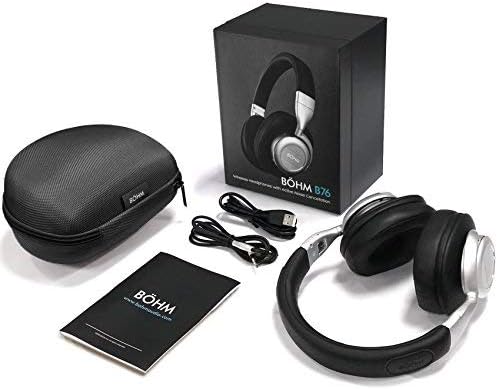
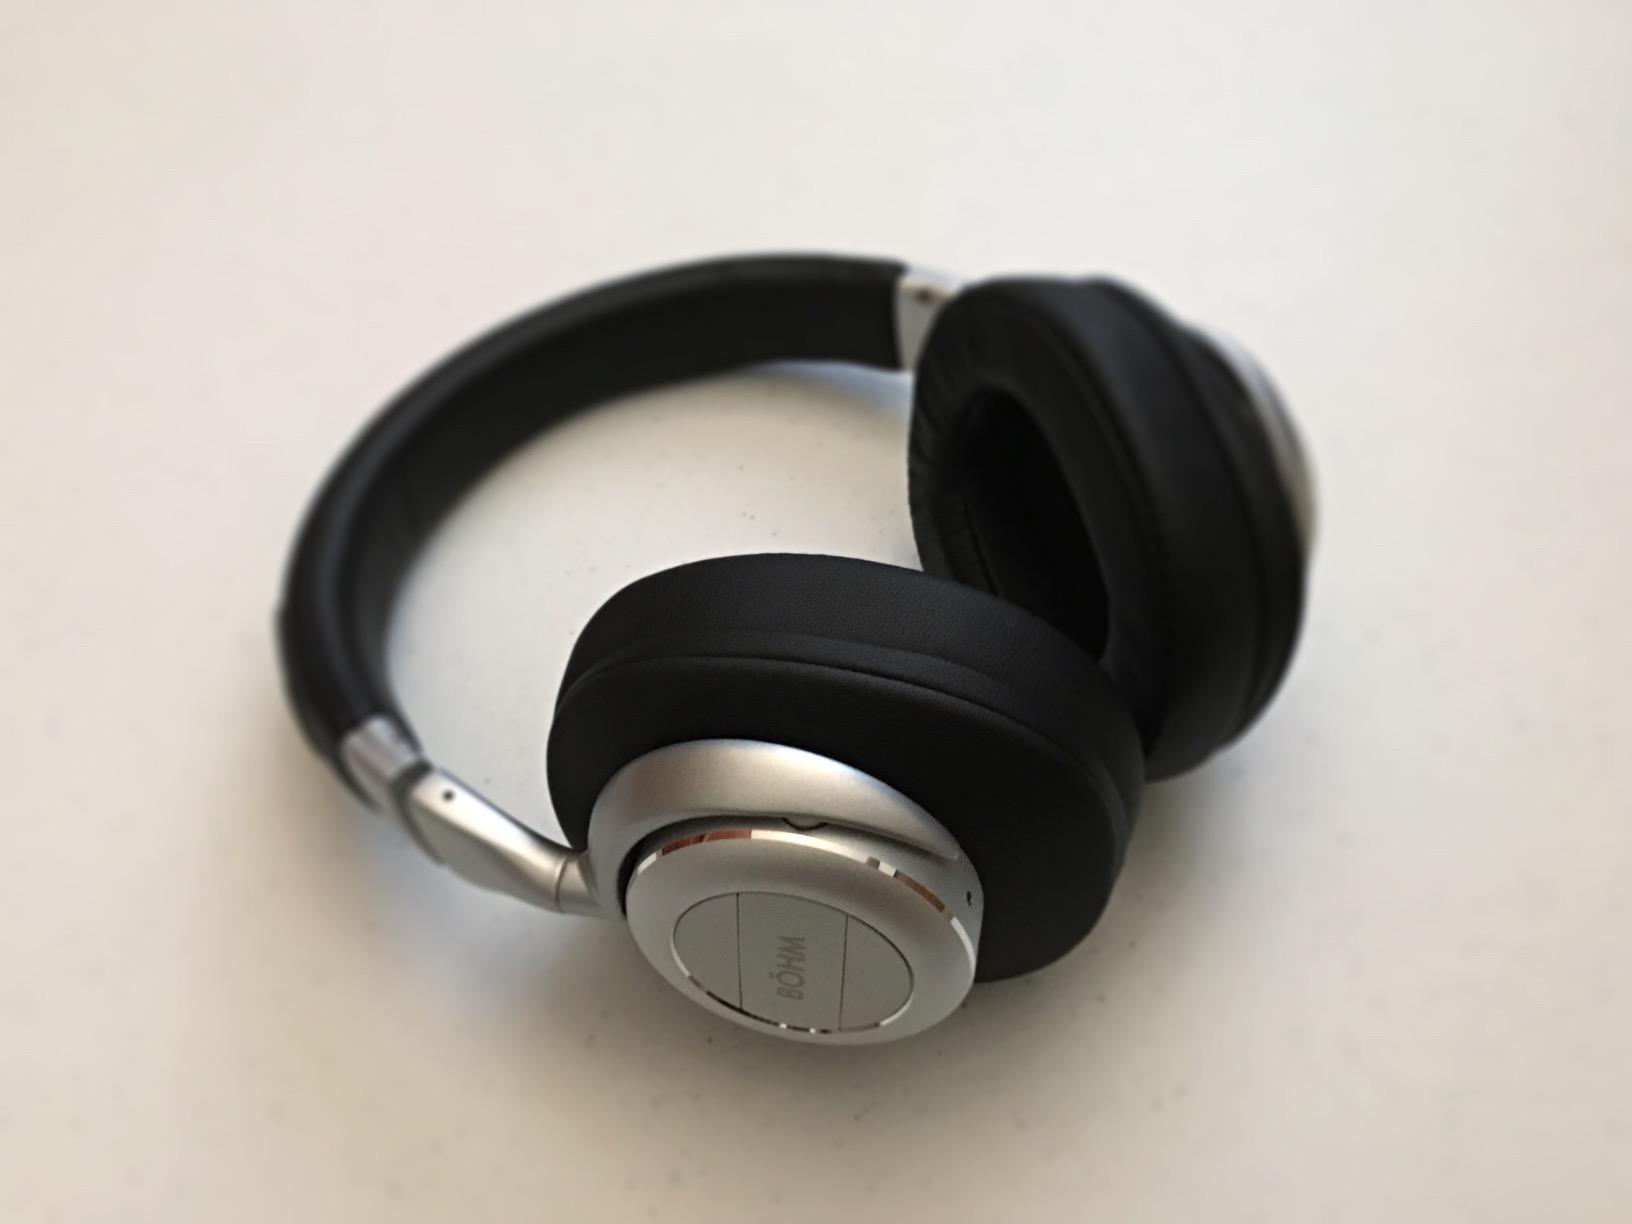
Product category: headphones
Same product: yes